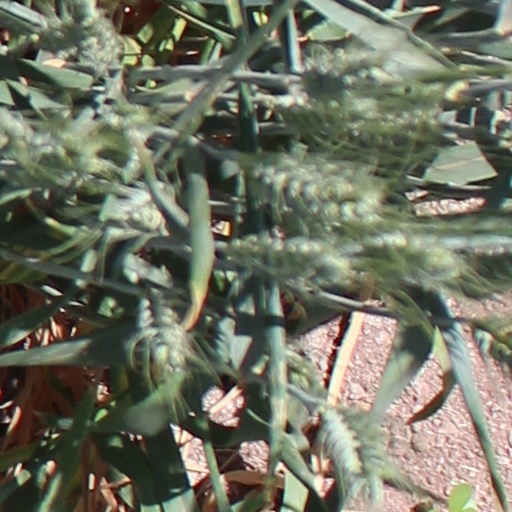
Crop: wheat